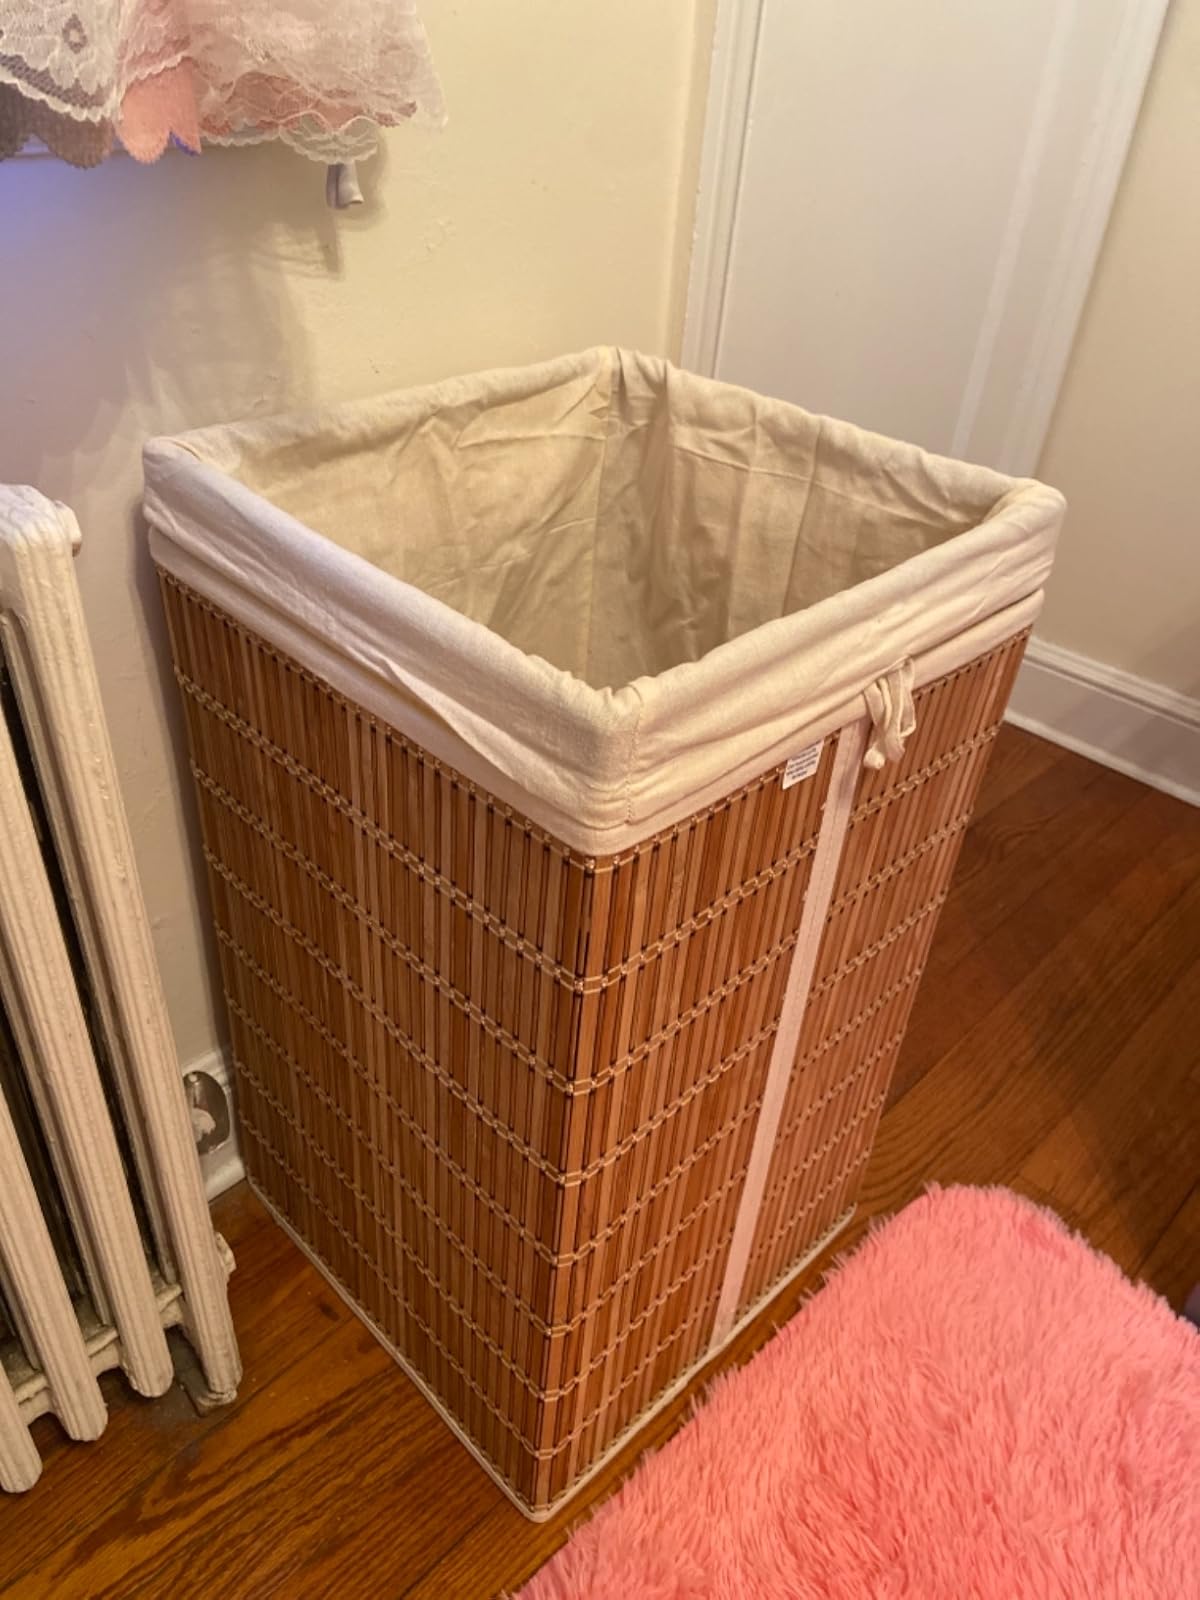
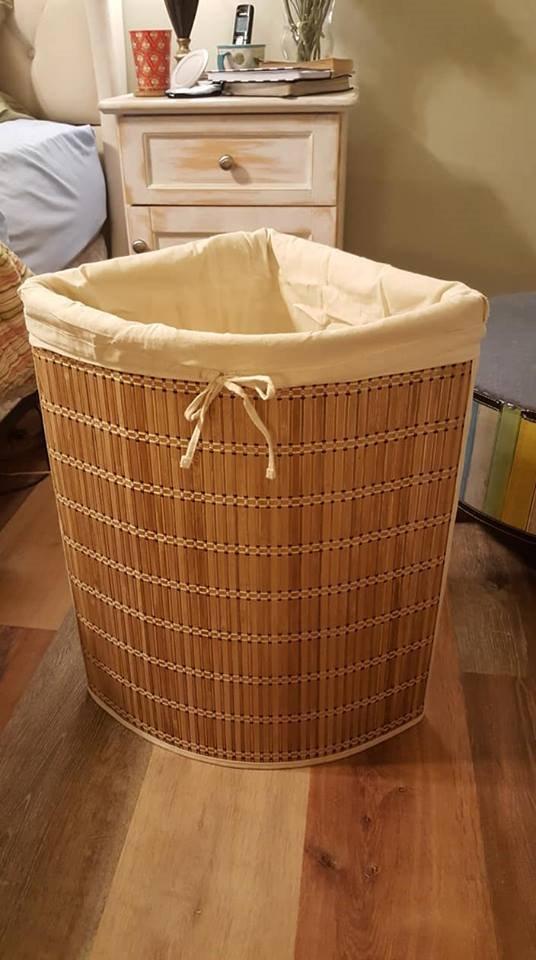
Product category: items_hamper
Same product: no